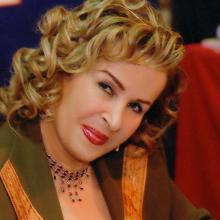
Age: 56